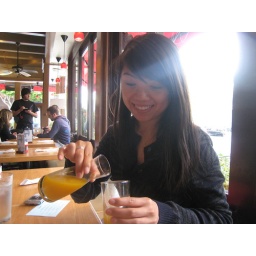
orange juice in a sake bottle